Beaufort Farms, Pennsylvania

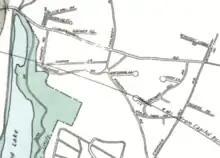
This Sanborn map from 1956 shows the early streets created for the development of Beaufort Farms.

By 1947, Ehrman II declined into ill health, and seeing the orchards going to waste caused him to ask his horse trainer and confidant, Flippen Wilkerson, what to make of the land. Upon the suggestion of development and later approval by the Township, Ehrman II and his sister Mary Gallagher formally announced the plans for gradual sale of lots within property for a residential development. Various size lots would be sold and the owner was free to imagine the home so long as the architectural designs were approved, and plots over an acre were allowed to keep livestock. Eighty acres from of the existing thousand acres were opened for sale and the initial Orchard Hill Road and Apple Tree Road were paved. By February 1948 15 plots were already sold. Into the 1950s developers acquired more property, planned communities, and encouraged large-scale development efforts. To date, more neighborhoods and subdivisions continue from the land.